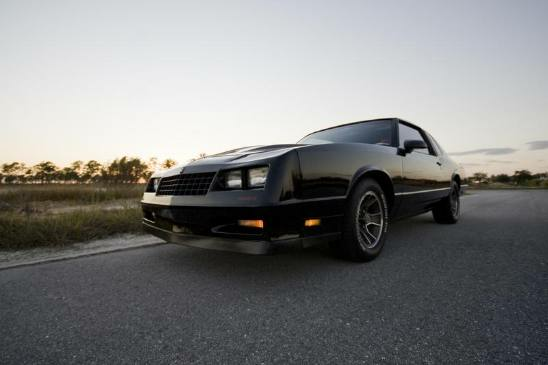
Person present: No